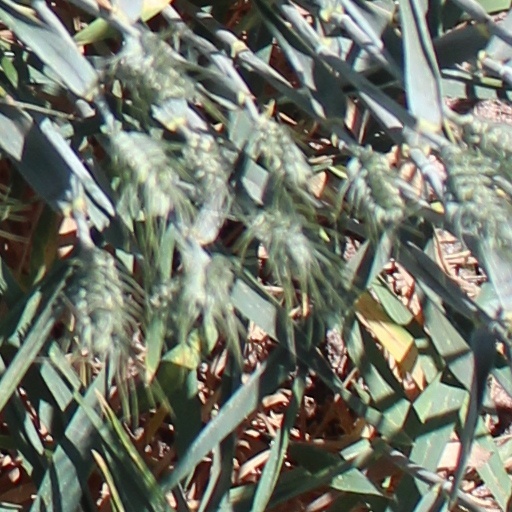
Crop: wheat